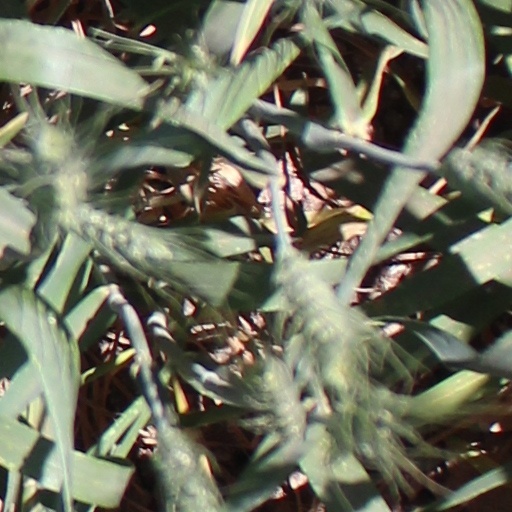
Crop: wheat